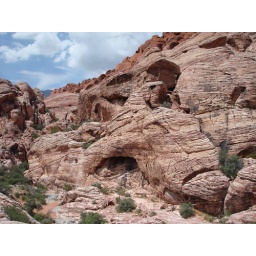
the rocks were marbled red and white. they were amazing in structure and in size